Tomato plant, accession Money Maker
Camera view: bottom (45 deg); turntable rotation: 180 degrees
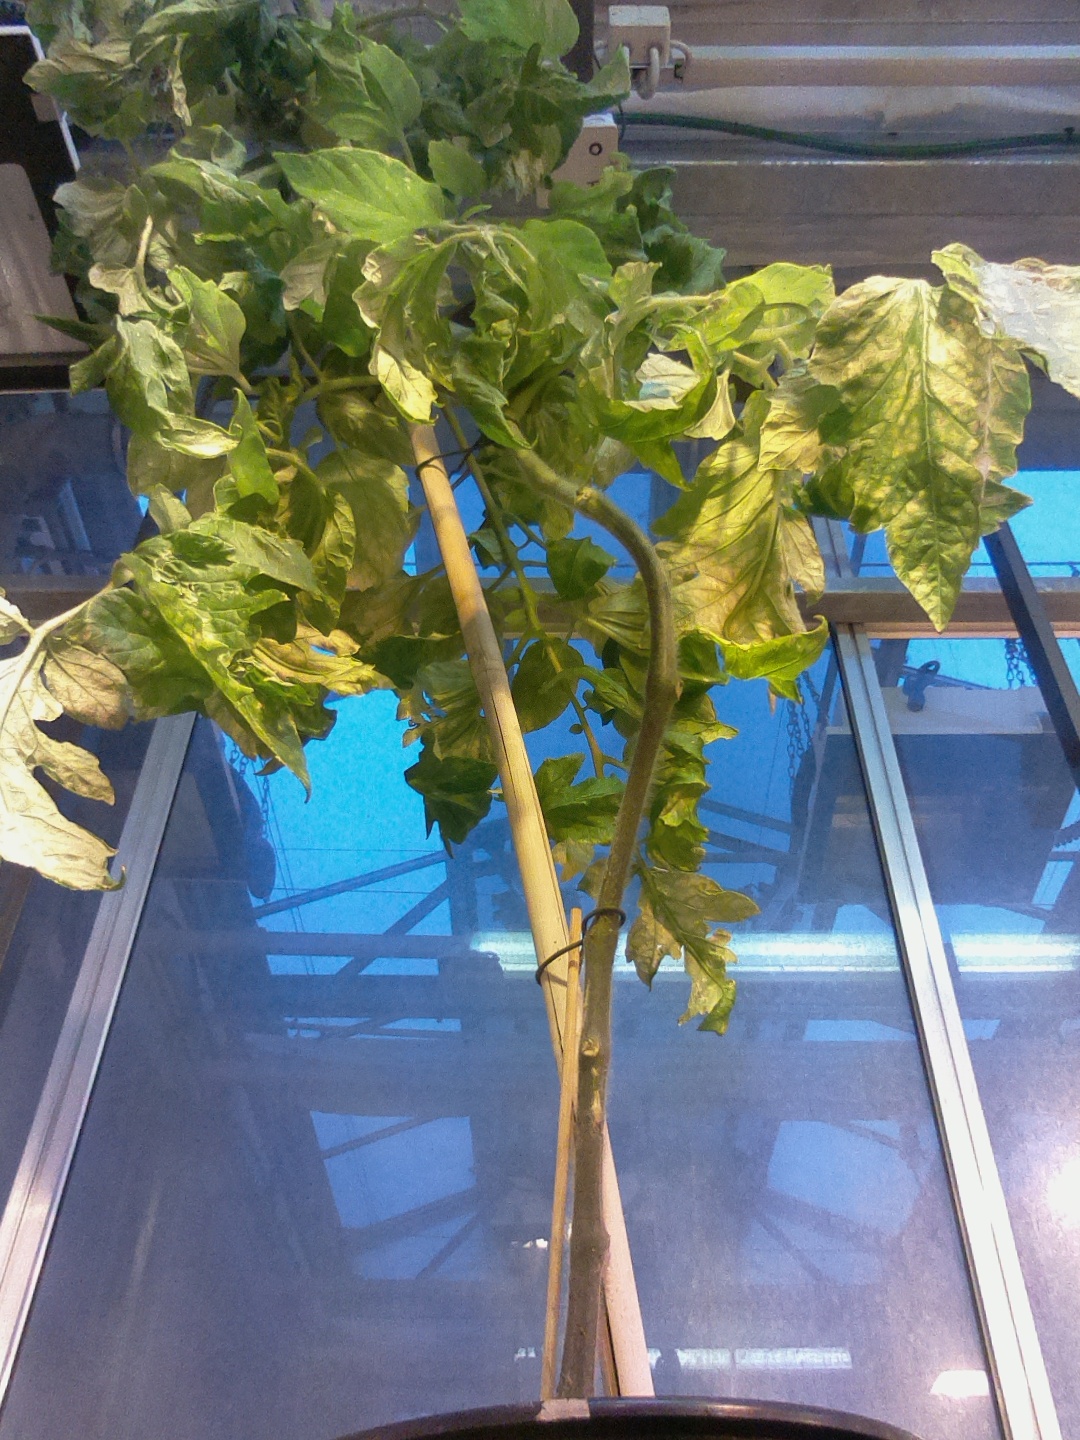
BBCH growth stage 77: 70%-80% of final fruit size